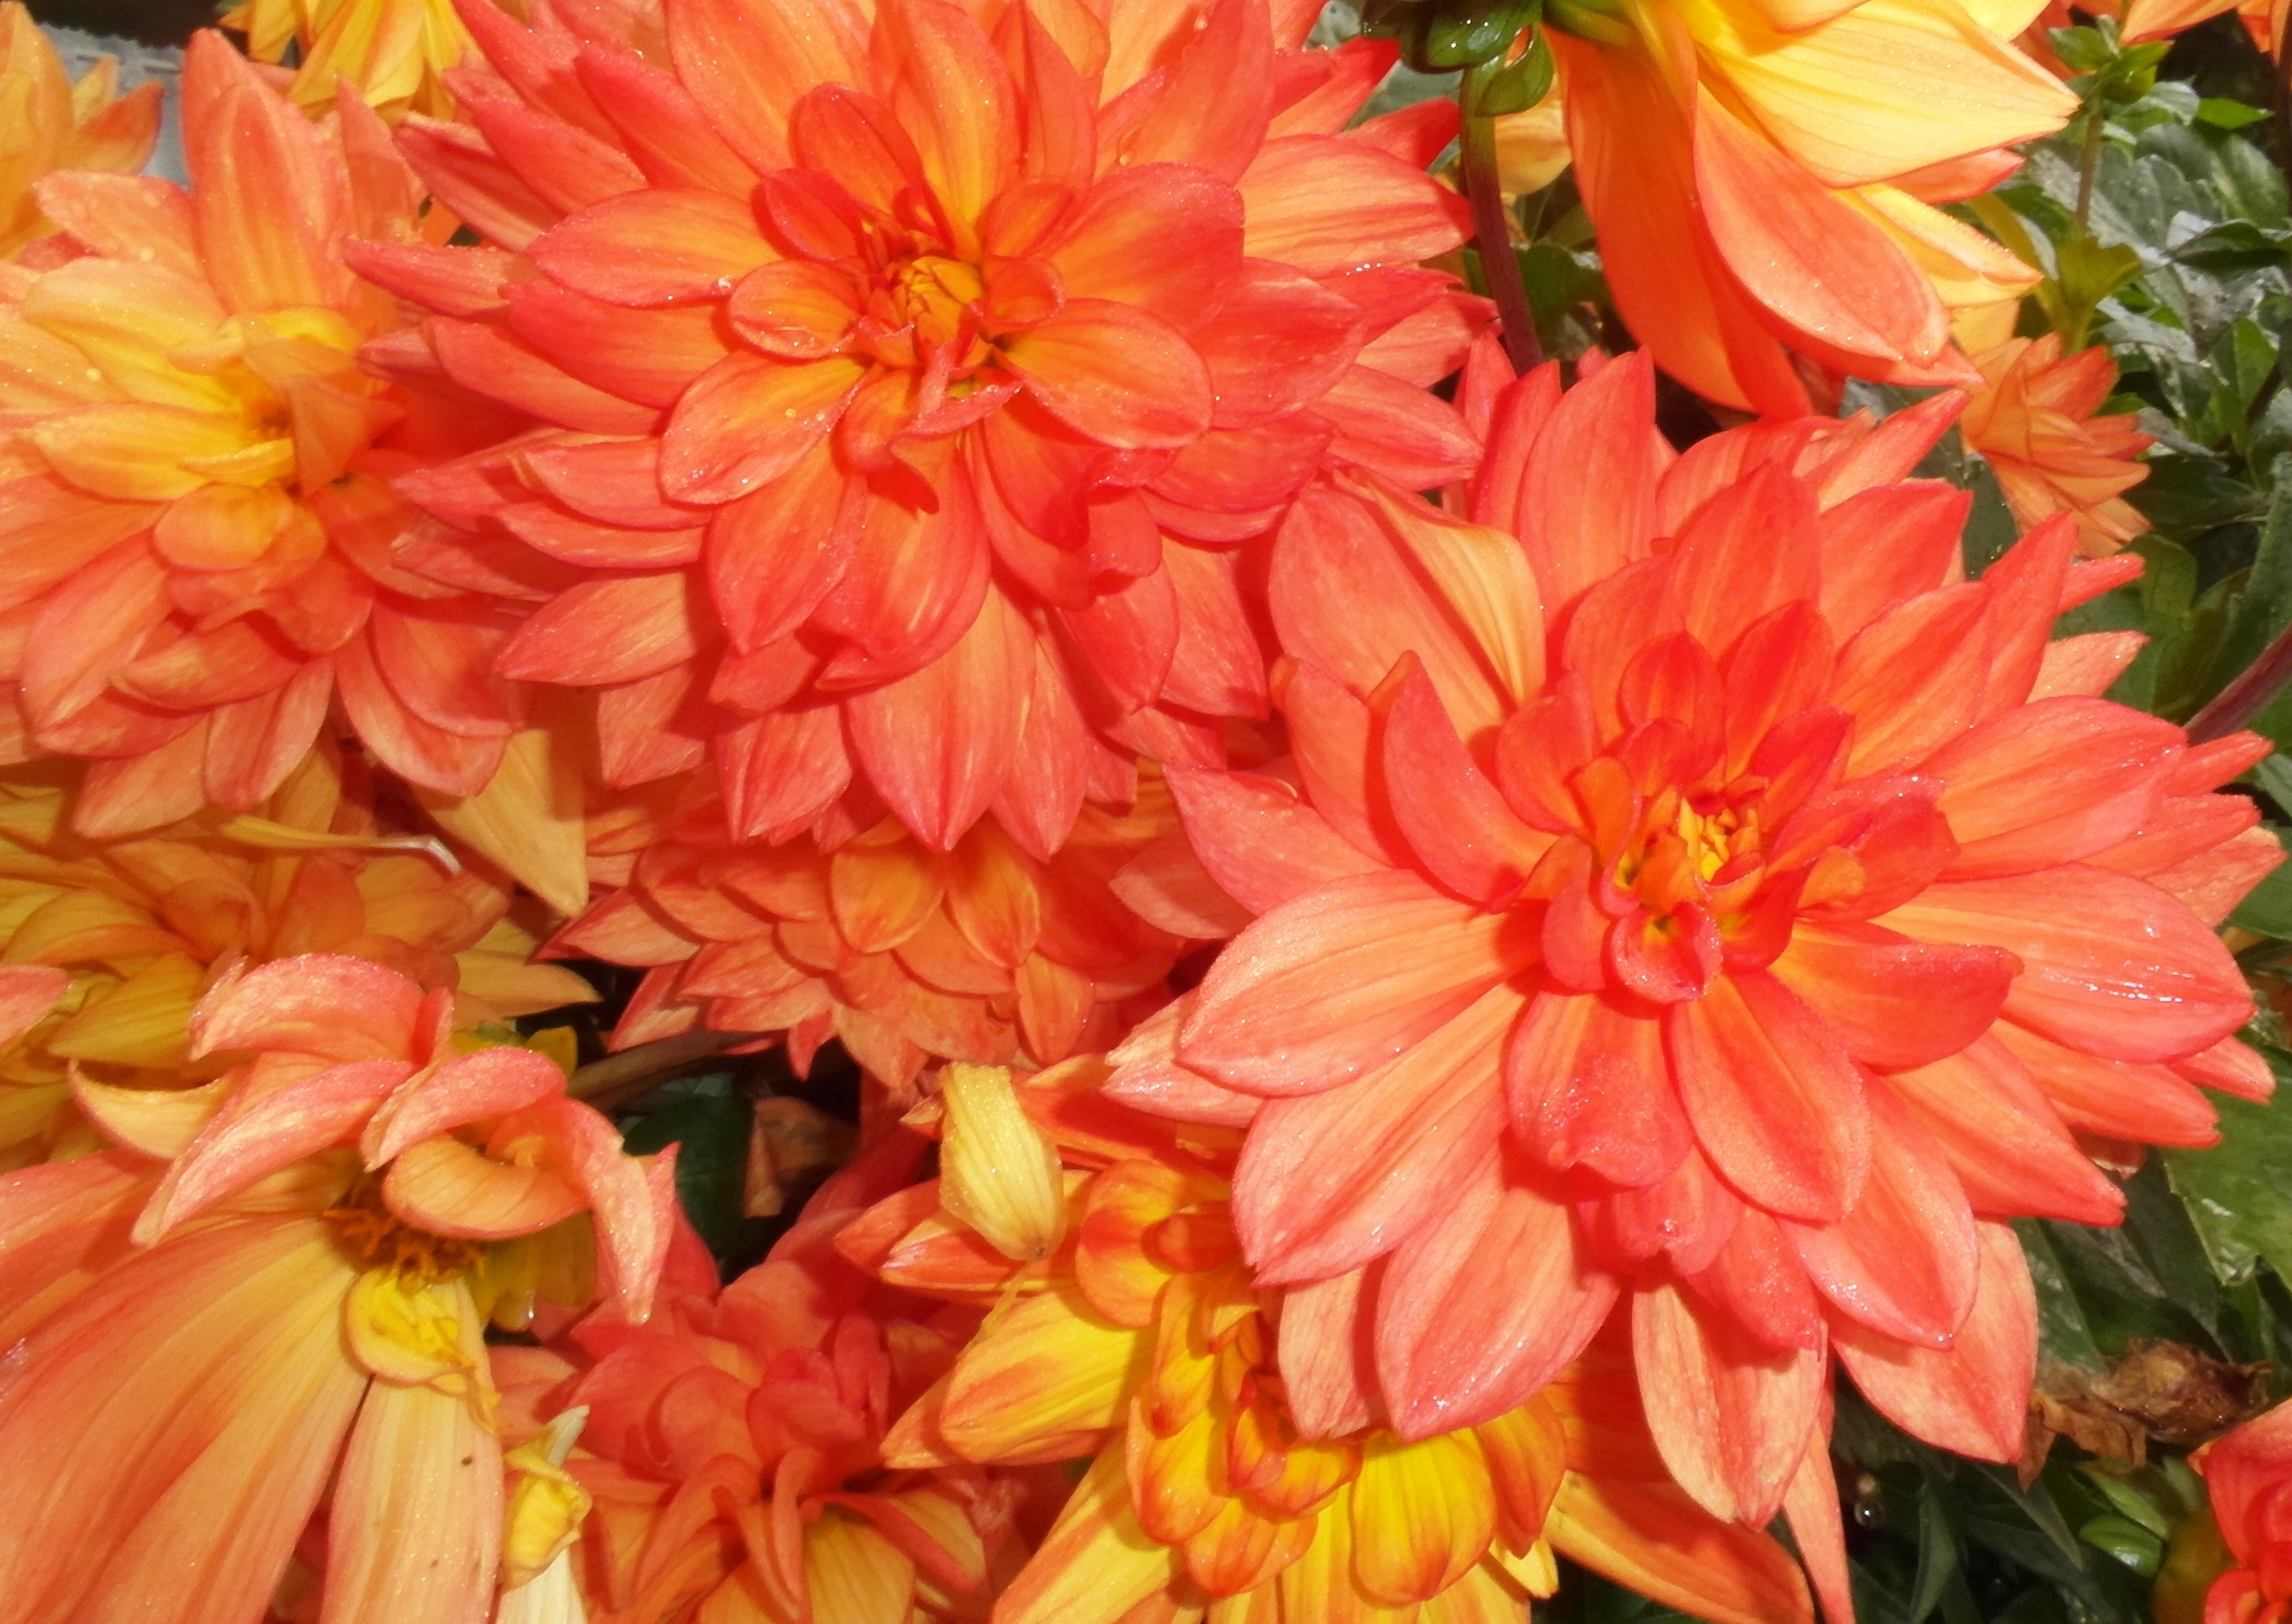
plant, flower, petal, orange, color, autumn, colorful, dahlia, sunny, dahlias, flowering plant, daisy family, asterales, annual plant, land plant, chrysanths